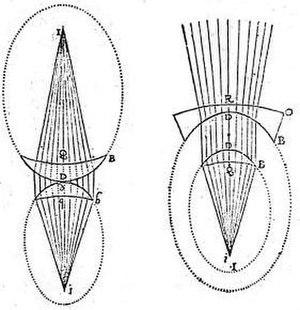
Dioptrique figure 39
Pierre de Fermat, né dans la première décennie du XVIIᵉ siècle, à Beaumont-de-Lomagne, près de Montauban, et mort le 12 janvier 1665 à Castres, est un magistrat, polymathe et surtout mathématicien français, surnommé « le prince des amateurs ». Il est aussi poète, habile latiniste et helléniste, et s'est intéressé aux sciences et en particulier à la physique ; on lui doit notamment le principe de Fermat en optique. Il est particulièrement connu pour avoir énoncé le dernier théorème de Fermat, dont la démonstration n'a été établie que plus de 300 ans plus tard par le mathématicien britannique Andrew Wiles en 1994.